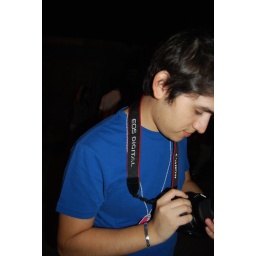
the boy in the front with the guitar